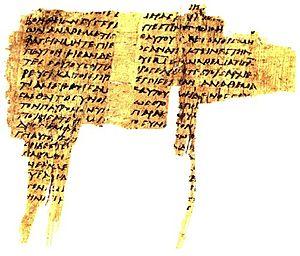
Le papyrus 48, désigné par le sigle ⁴⁸, est une ancienne copie d’une partie du Nouveau Testament en grec. Il s’agit d’un papyrus manuscrit des Actes des Apôtres, qui contient des portions d’Actes 23:11-29.